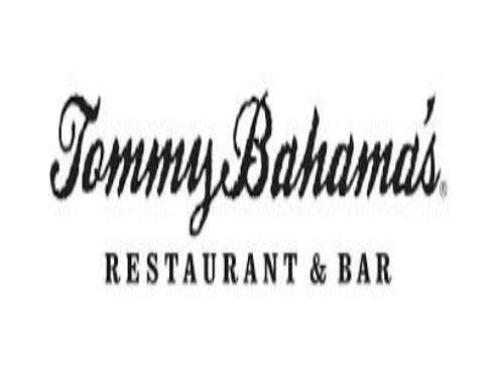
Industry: Clothes